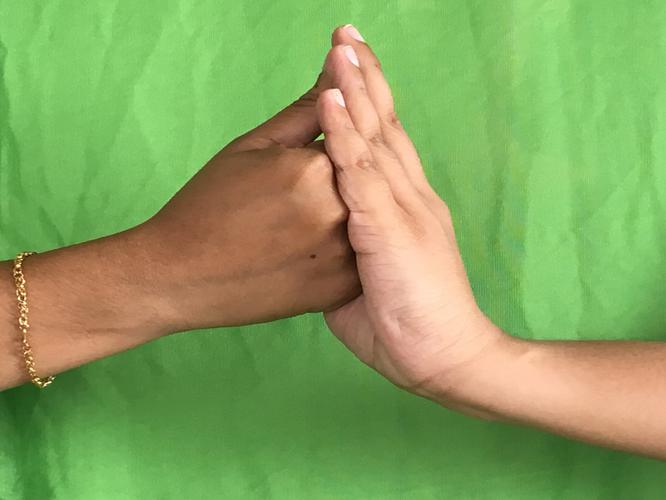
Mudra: Shanka
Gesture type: double_hand